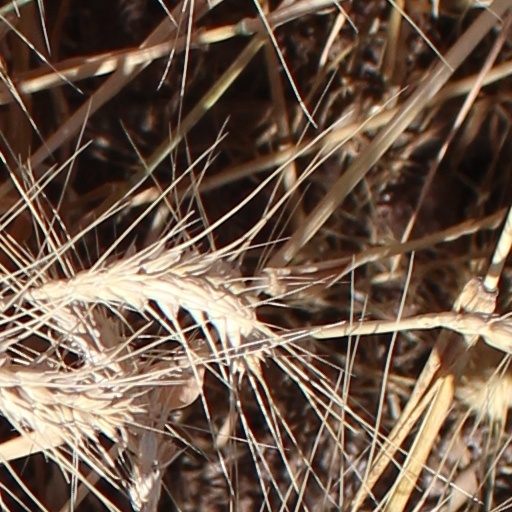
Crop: wheat